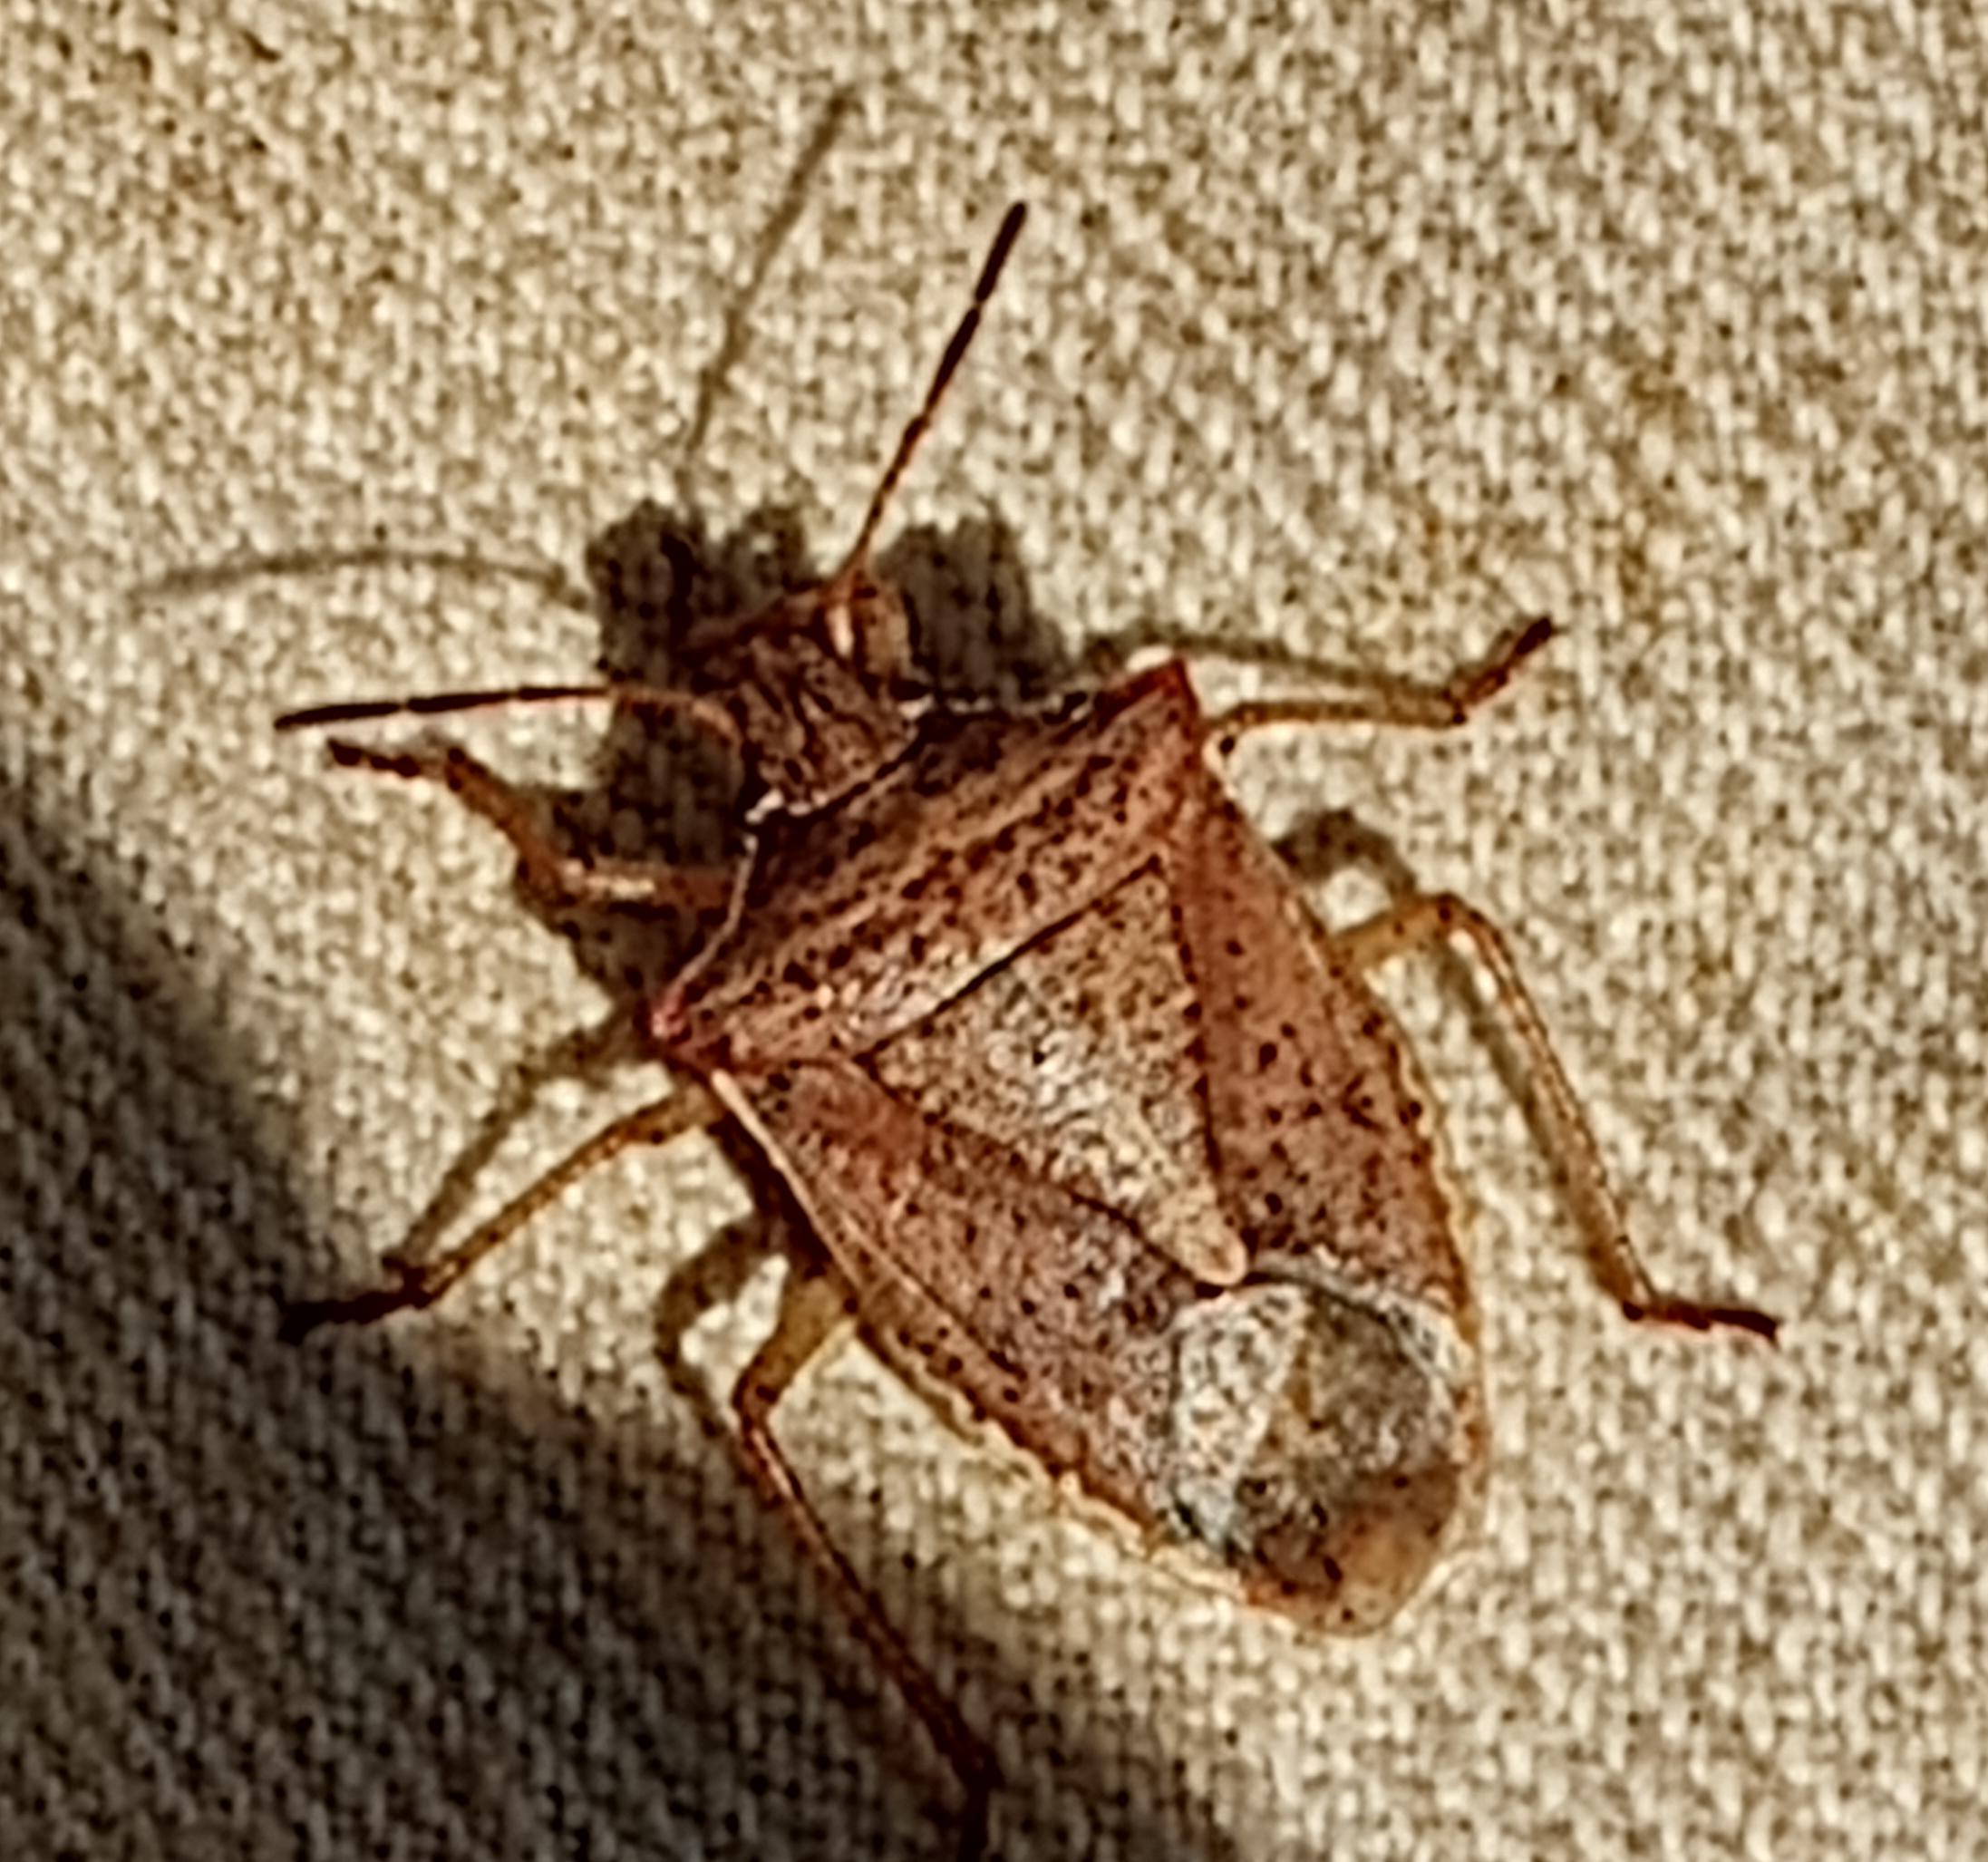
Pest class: stink_bug